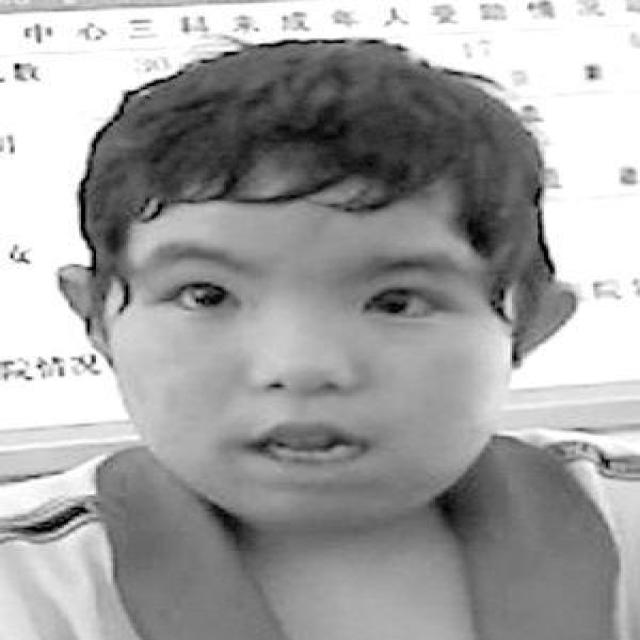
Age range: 0-12